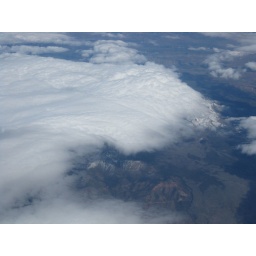
clouds dragged over a mountain by the winds, Utah. Apr. 17, 2009, 2:50 MDT